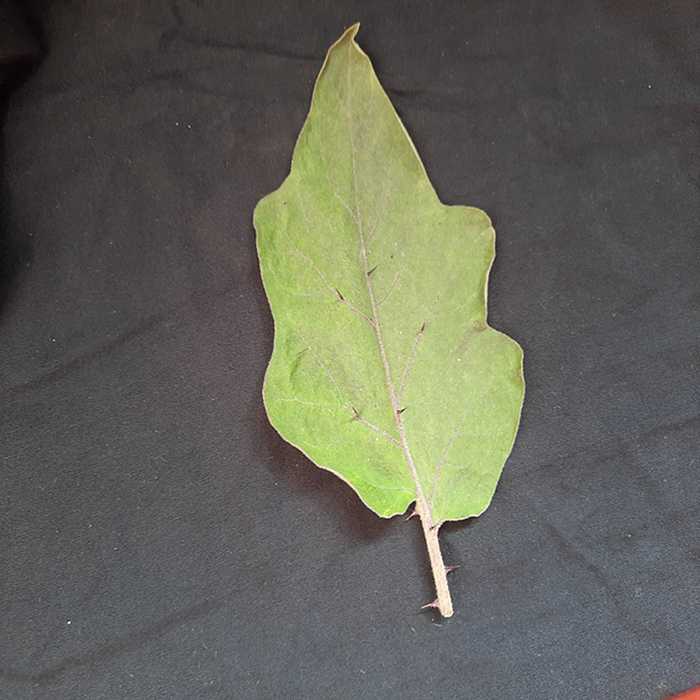
Plant: Eggplant
Label: Eggplant fresh leaf